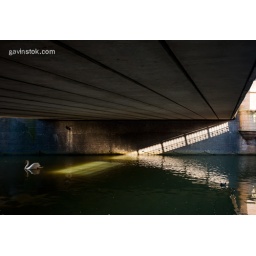
A swan passes under a bridge in Leicester, UK.